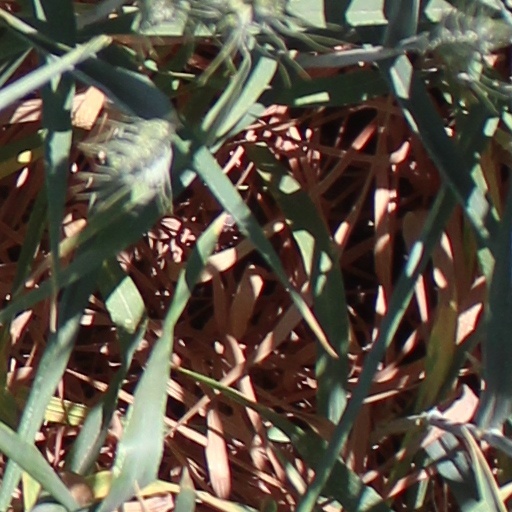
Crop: wheat